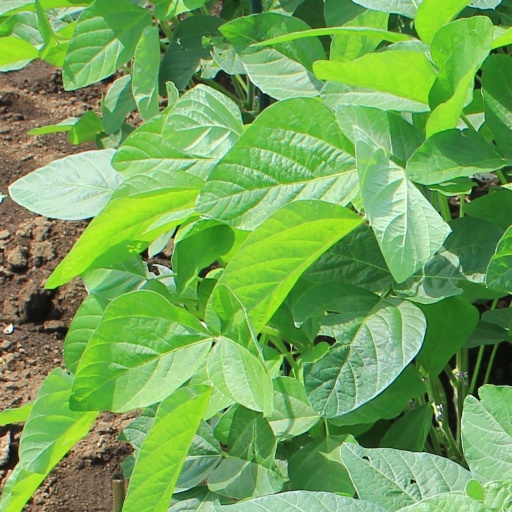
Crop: soybean